Phosphatodraco

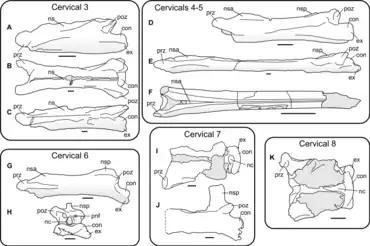
Characteristics of azhdarchid cervical vertebrae; J is the C7 of "Phosphatodraco" following Kellner's order. (It is C8 in Pereda-Suberbiola and colleagues' order.)

The next to last vertebra is C8 (Kellner's C7) which is visible in side view, and despite missing some of the front, the centrum is very elongated, measuring . The most notable feature of this vertebra is its tall neural spine, which is placed at its hindmost part. The neural spine is high measured from the upper surface of the postzygapophys to the top, almost the same height as the centrum, which is . The front and hind margins of the neural spine are vertically parallel to each other, and its top is truncated in a square shape, and perpendicular to the side edges. The left postzygapophys is located at the base of the hind end of the neural arch (which forms the arch of bone through which the spinal cord passed). It is similar to the same vertebra of "Quetzalcoatlus" in that the neural spine is square on top, but differs in being placed so far back. The left postexaphophyseal process is well-developed at the back and below, but does not extend past the condyle as it does in the preceding vertebrae.